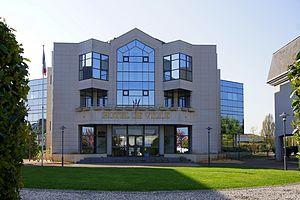
Noiseau est une commune française située dans le département du Val-de-Marne, en région Île-de-France.